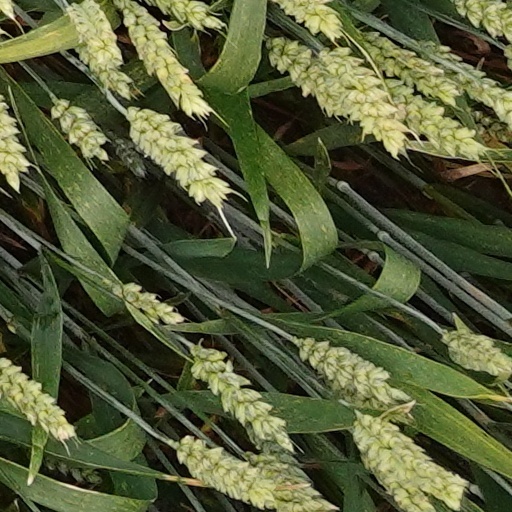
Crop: wheat